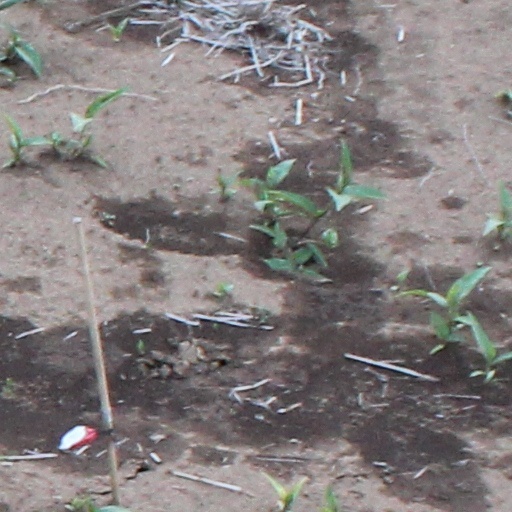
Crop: wheat